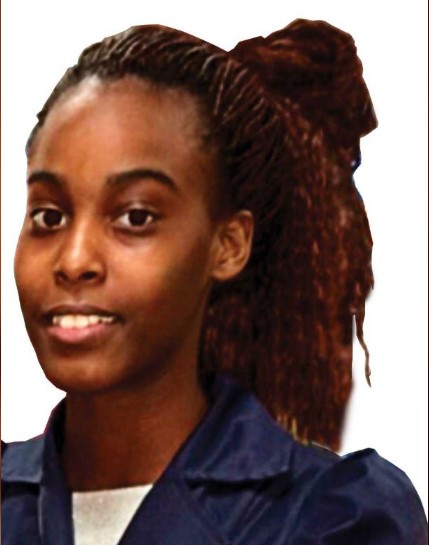
Gender: women